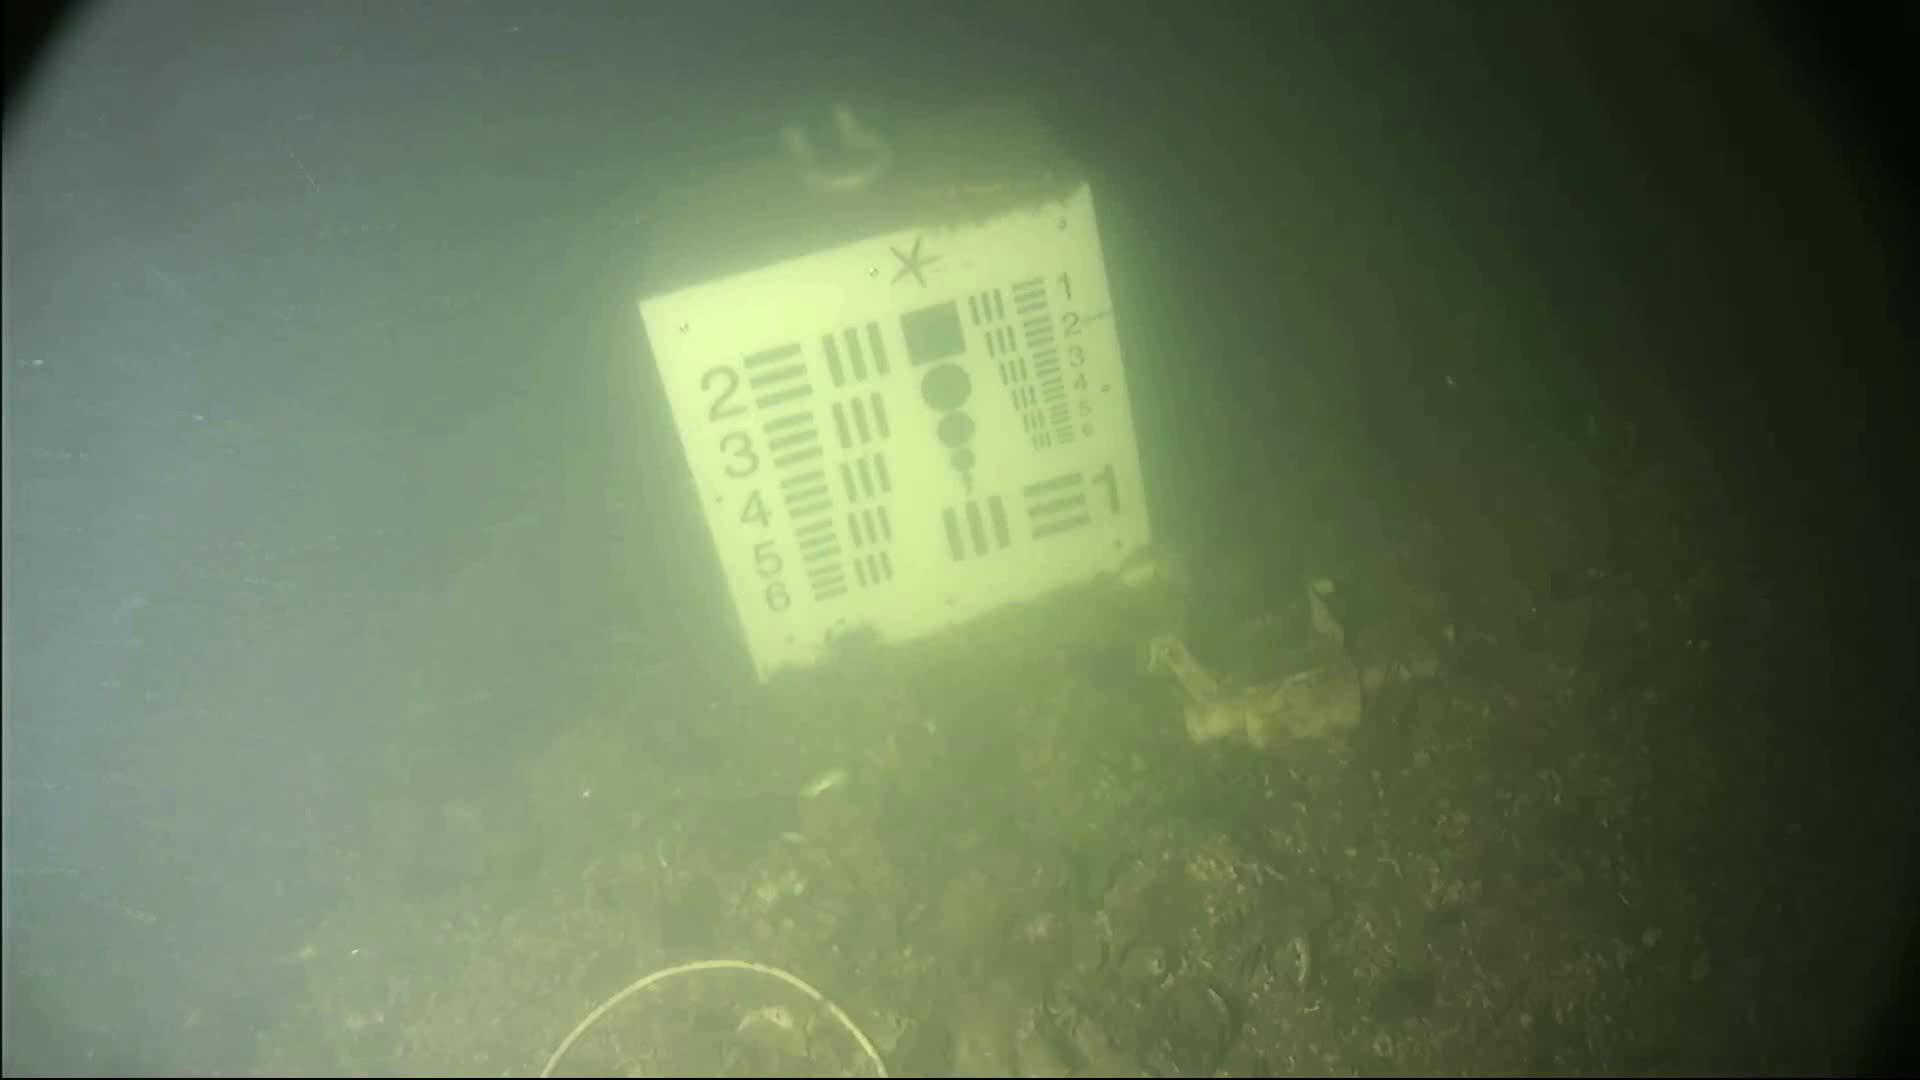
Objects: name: starfish
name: crab